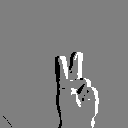
ASL letter: v